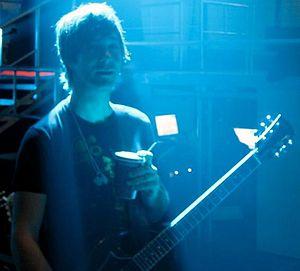
American Hi-Fi est un groupe de pop punk américain, originaire de Boston, dans le Massachusetts. Il officie entre power pop et rock.